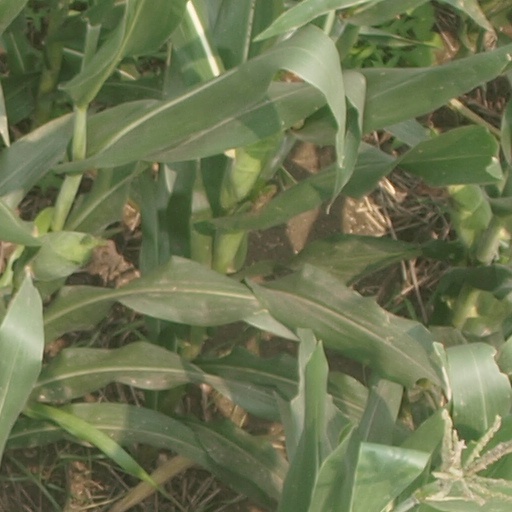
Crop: maize; corn